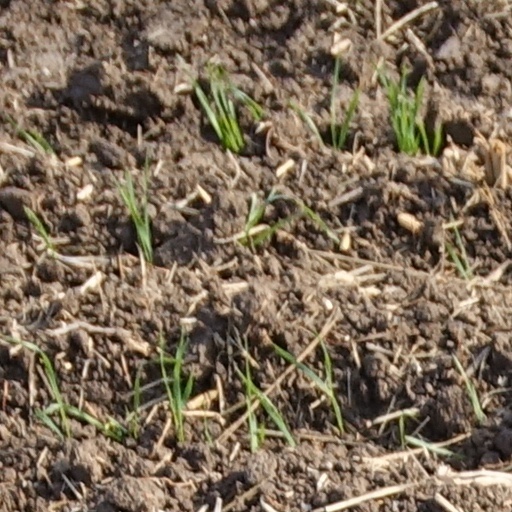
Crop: wheat